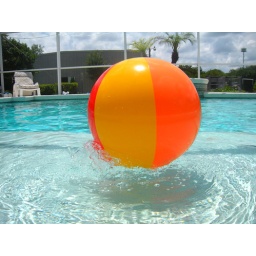
a beach ball in my friend Michael's grandma's pool